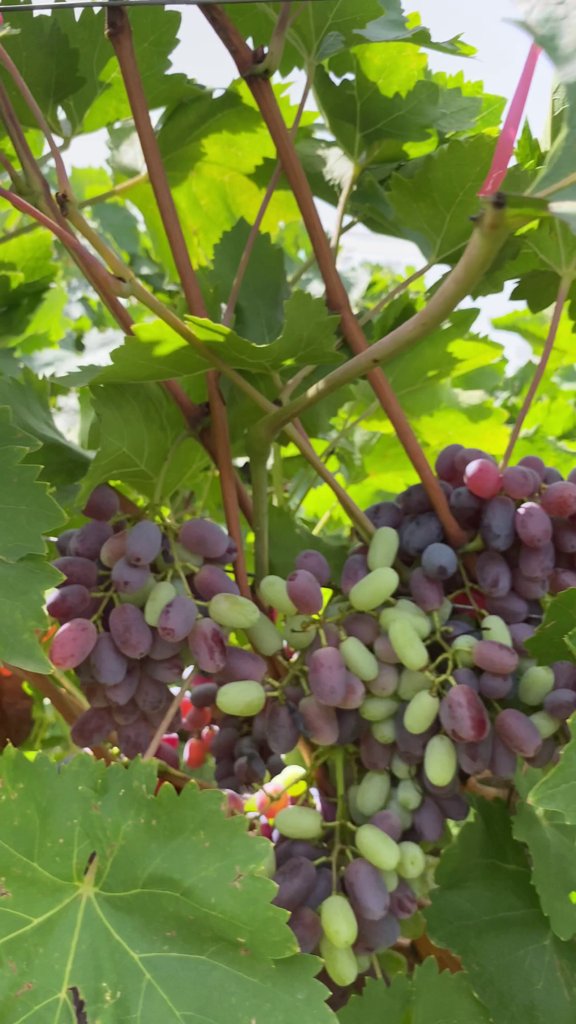
Berries visible: 131
Grape clusters: 1